Winchester Model 1895

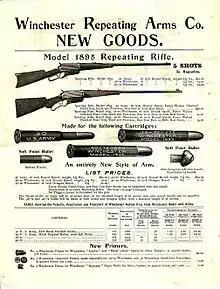
Advertisement of Winchester Model 1895.

As with previous Winchester rifles, a new serial number range was launched with the M1895, beginning with serial number 1. Including military contract rifles, a total of 425,881 rifles were produced, with production ceasing at serial number 425,132. The standard barrel length varied from 24 to 28 inches, depending on chambering and configuration, and the standard finish on all rifles was blue.